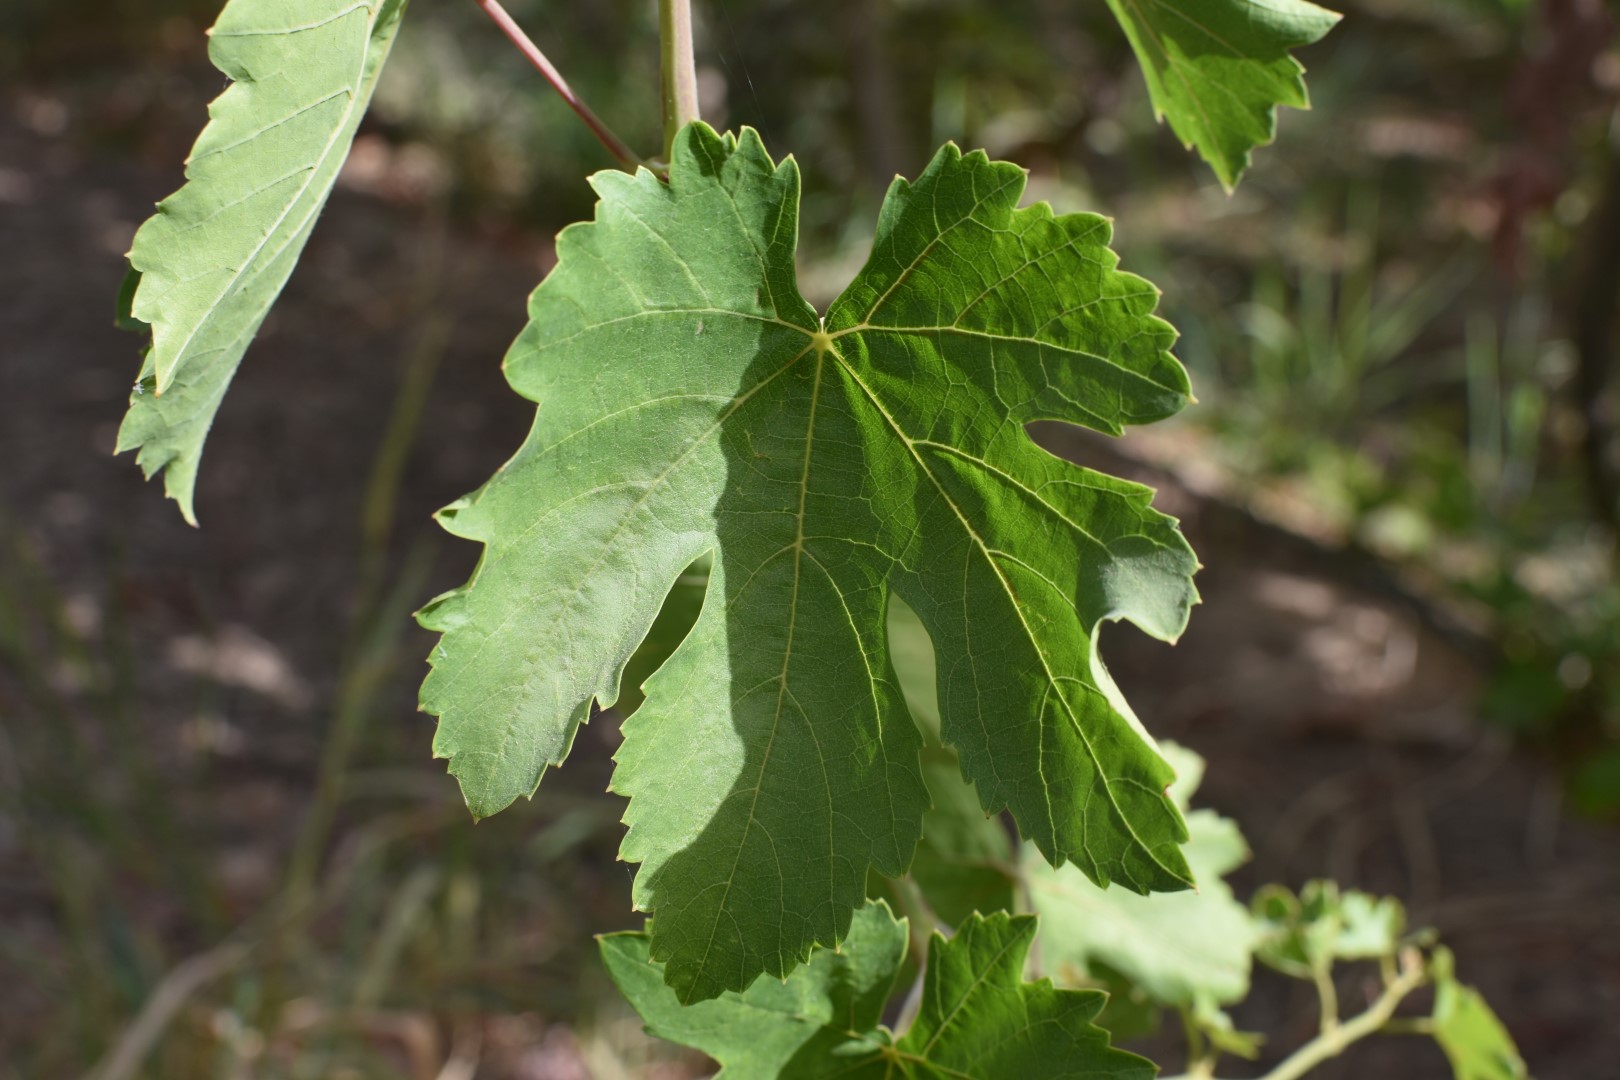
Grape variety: Thompson Seedless